Fakhri 'Abd al-Nur

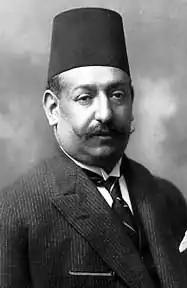
Fakhri 'Abd al-Nur

Fakhri 'Abd al-Nur (15 June 1881 – 9 December 1942) was a Coptic Egyptian politician.